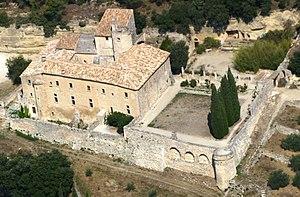
L'abbaye Saint-Hilaire ou abbaye de Saint-Hilaire est située sur le territoire communal de la commune française de Ménerbes, commune située dans le département de Vaucluse et la région Provence-Alpes-Côte d'Azur.
Le parc naturel régional du Mont Ventoux est un parc naturel régional créé par décret le 28 juillet 2020. Il est le 55ᵉ parc naturel régional créé en France, et le 9ᵉ en Provence-Alpes-Côte d'Azur.
René François Joseph Bride est né à Laneuveville-en-Saulnois le 24 novembre 1906 et mort à Reims le 26 mai 1998.